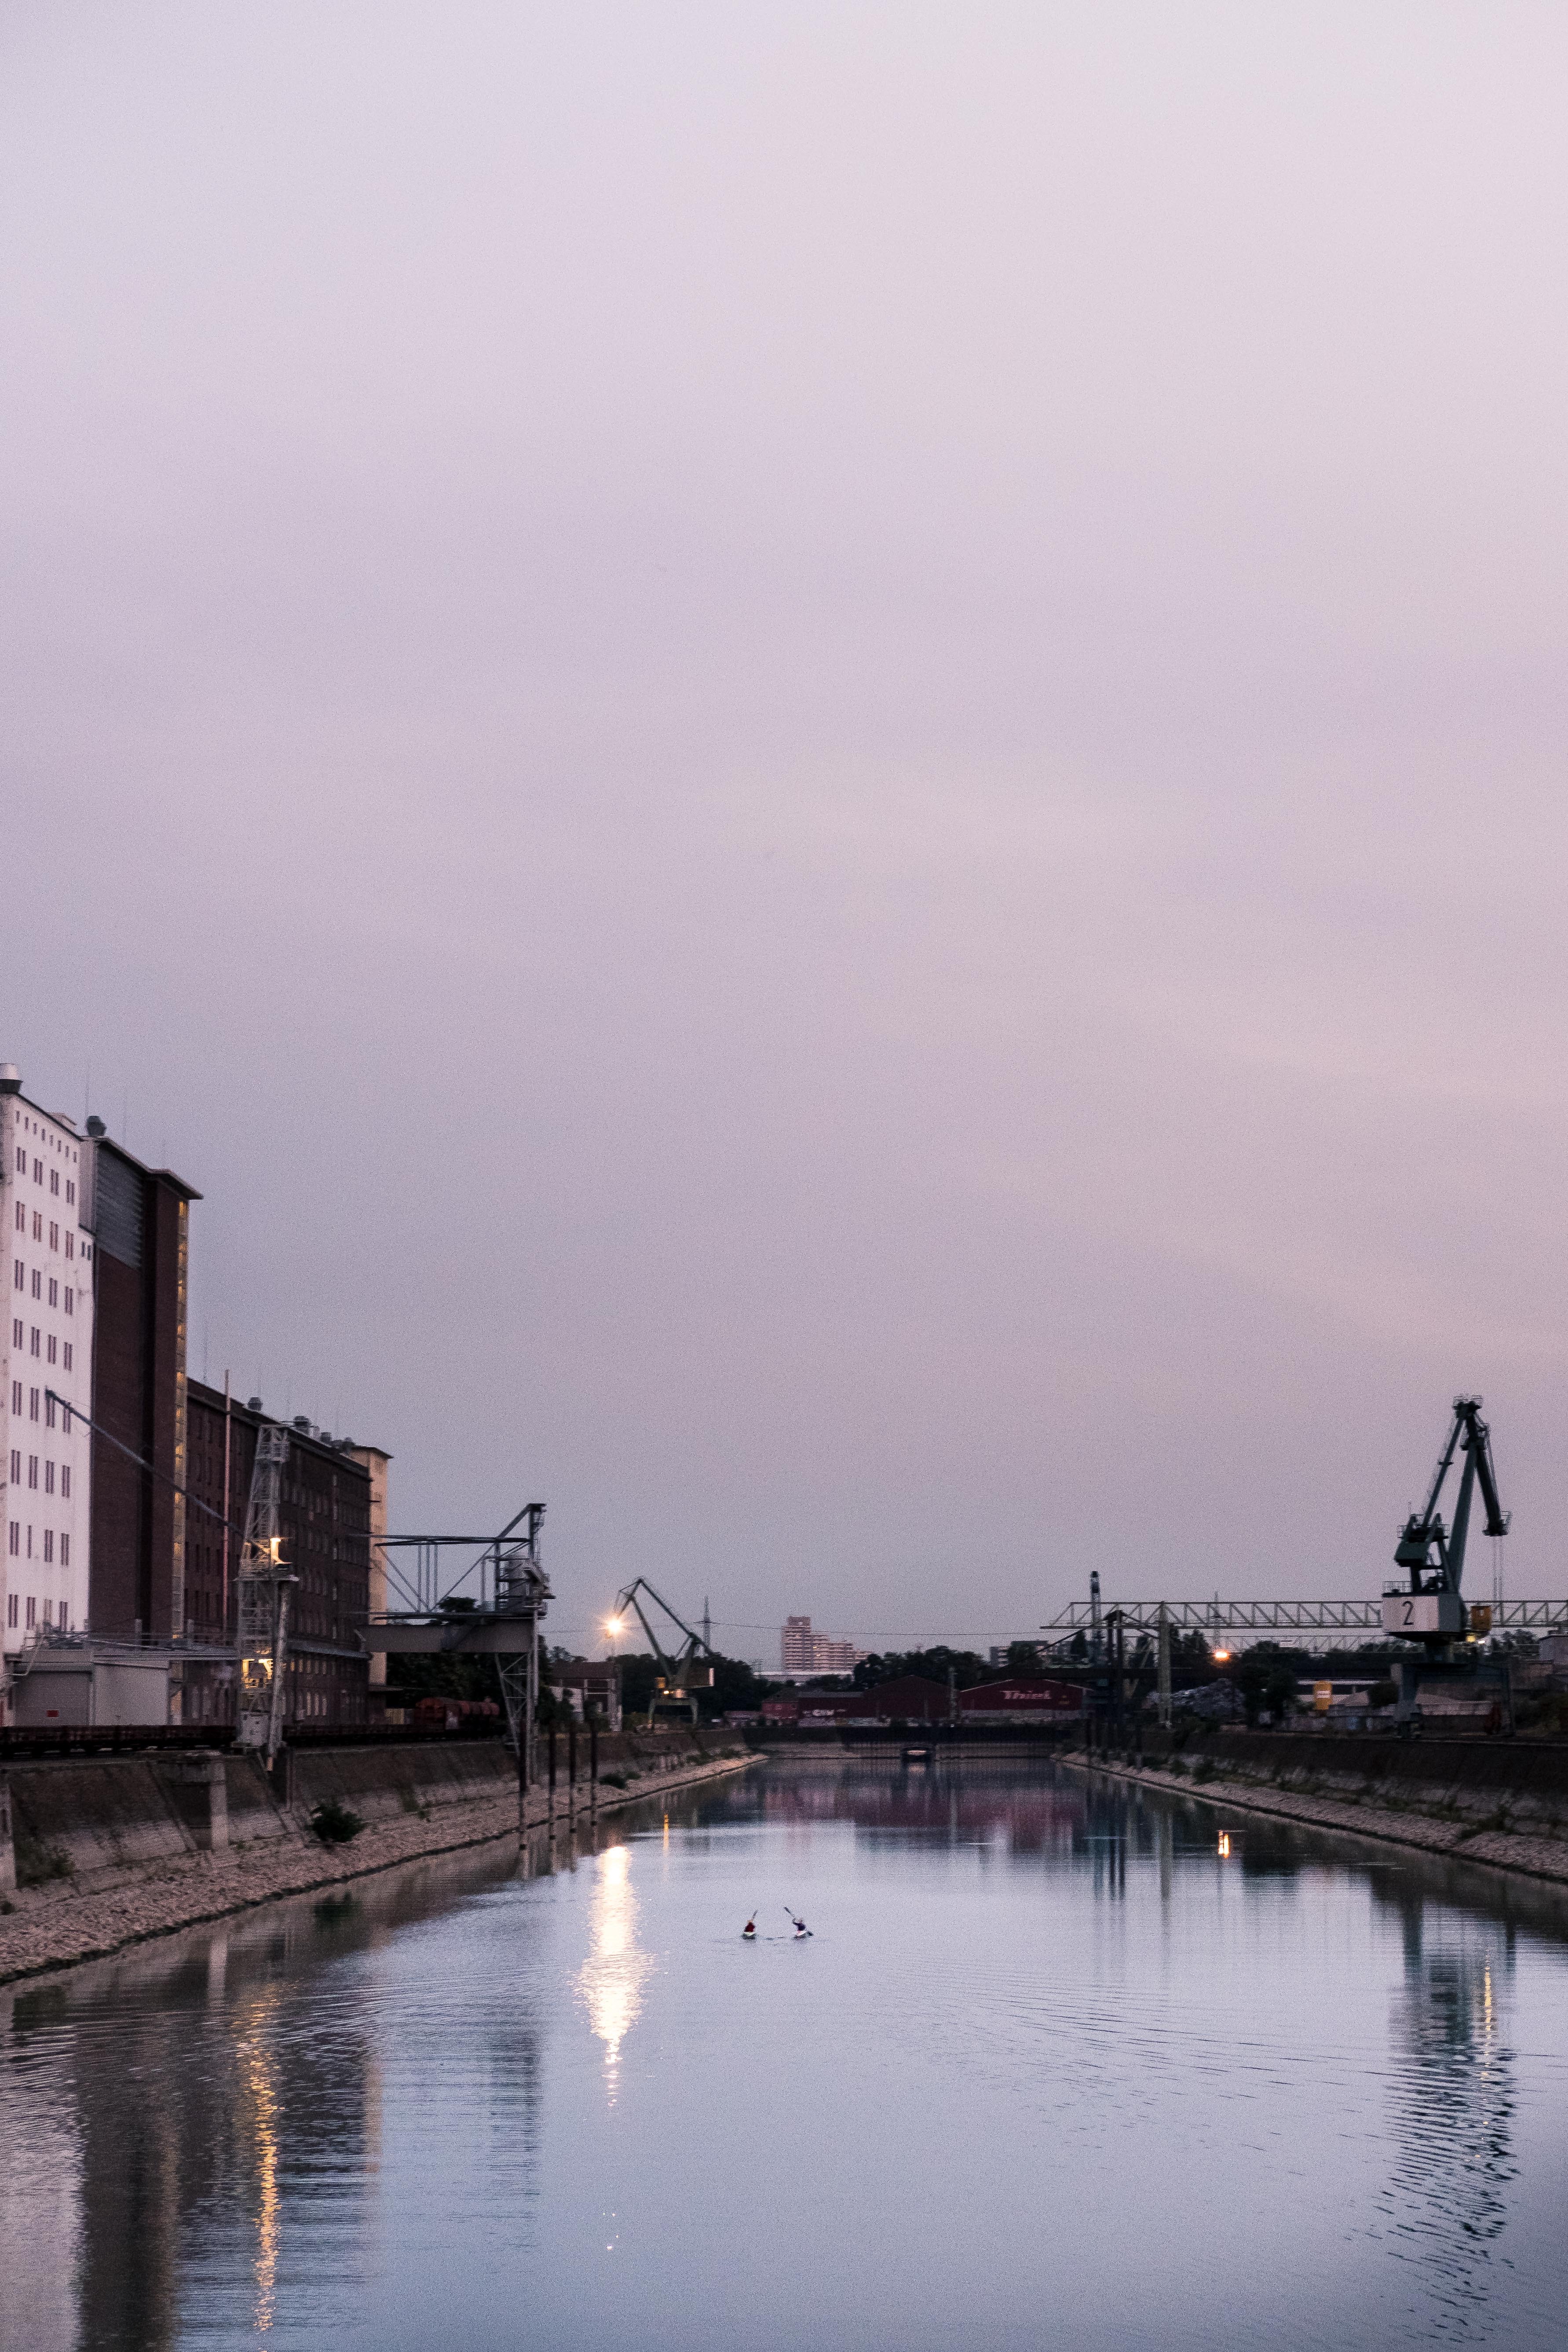
sea, water, horizon, dock, sky, sunset, skyline, morning, dawn, city, river, cityscape, dusk, evening, reflection, vehicle, tower, bay, harbor, waterway, atmospheric phenomenon